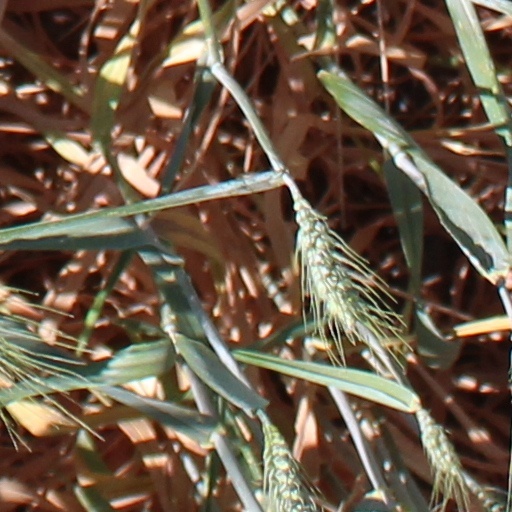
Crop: wheat